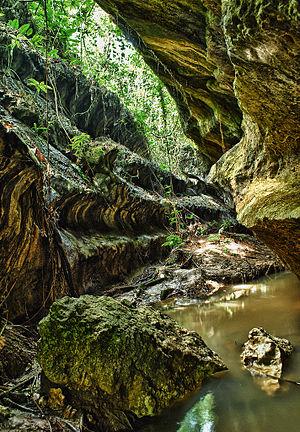
Altavas est une municipalité de la province d'Aklan, aux Philippines.